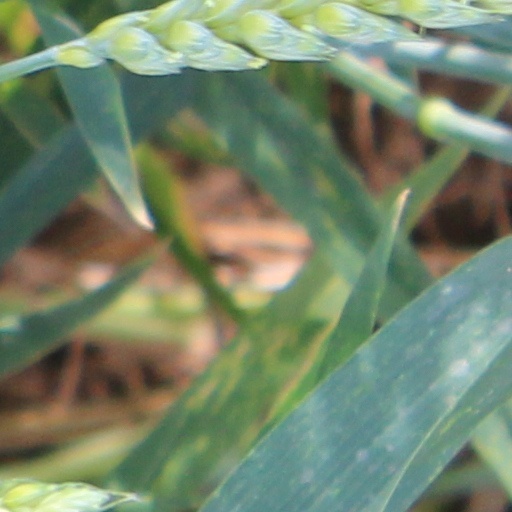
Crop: wheat